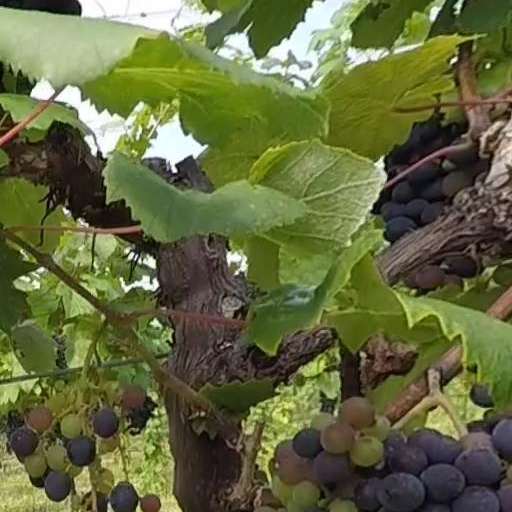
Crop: grape